Y-cable

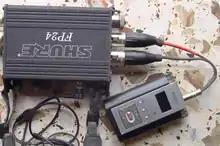
A Shure FP24 preamp's mono XLR line outputs connected to an Edirol R-09 recorder's 3.5mm stereo jack line input, using a Y-cable. This is an example of "consolidating connectors", as described below.

A Y-cable, Y cable, or splitter cable is a cable with three ends: one common end and two other ends. The Y-cable can resemble the Latin letter "Y".